Walker-Okeover baronets

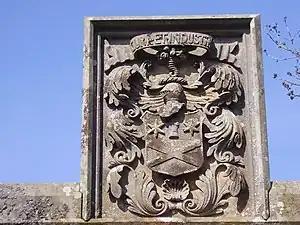
Walker arms: "Or, three pallets gules surmounted of a saltire argent on a chief azure a garb between two stars of six points of the first"

The Walker, later Walker-Okeover Baronetcy, of Gateacre Grange in the County of Lancaster and Osmaston Manor in the County of Derby, is a title in the Baronetage of the United Kingdom. It was created on 12 February 1886 for Andrew Walker, a brewer, Lord Mayor of Liverpool, High Sheriff of Lancashire and benefactor to the city of Liverpool.